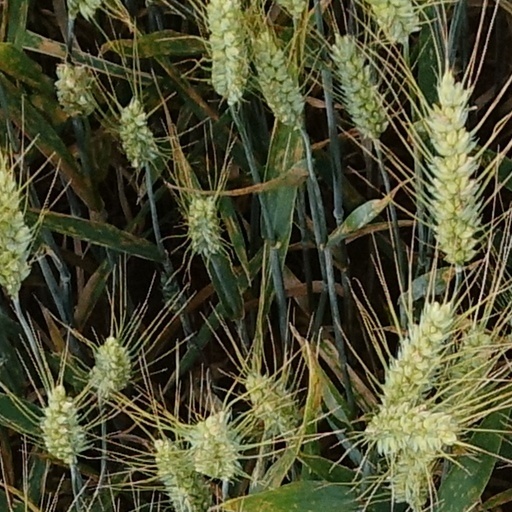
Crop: wheat